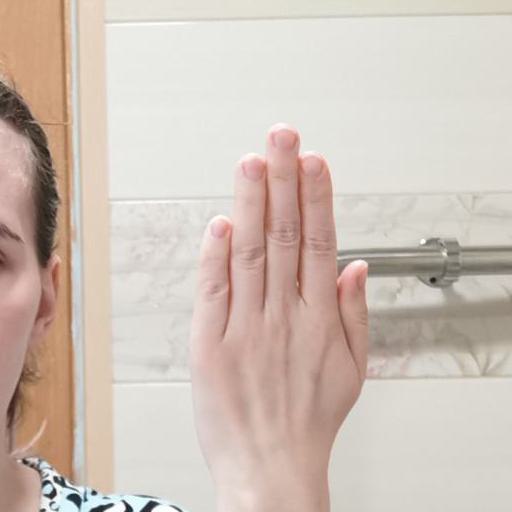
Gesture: stop_inverted